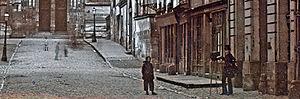
Photographe du XIXème siècle en action
La technique photographique recouvre les procédés, méthodes et pratiques visant à l'obtention d'une photographie. Ces procédés se divisent en deux grandes familles ; les techniques analogiques élaborées au XIXᵉ siècle et améliorées par la suite, et les techniques numériques, mises au point à partir des années 1970 et dont l'utilisation massive commence à la fin des années 1990.